Ordinalia

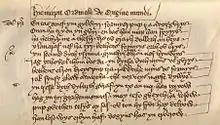
The opening verses of , the first play of the Ordinalia

The first play, called , begins with the Creation of the World, the Fall of Man, and Cain and Abel, followed by the building of the Ark and the Flood; the story of the temptation of Abraham closes the first act. The second act gives us the history of Moses, and the third represents the story of David and of the building of Solomon's Temple, curiously ending with a description of the martyrdom of St Maximilla as a Christian by the bishop placed in charge of the temple by Solomon.